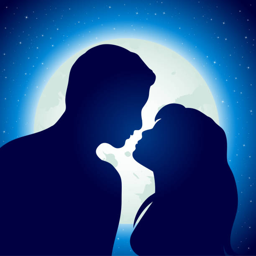
silhouettes of a young man and woman over the moon and stars vector art illustration